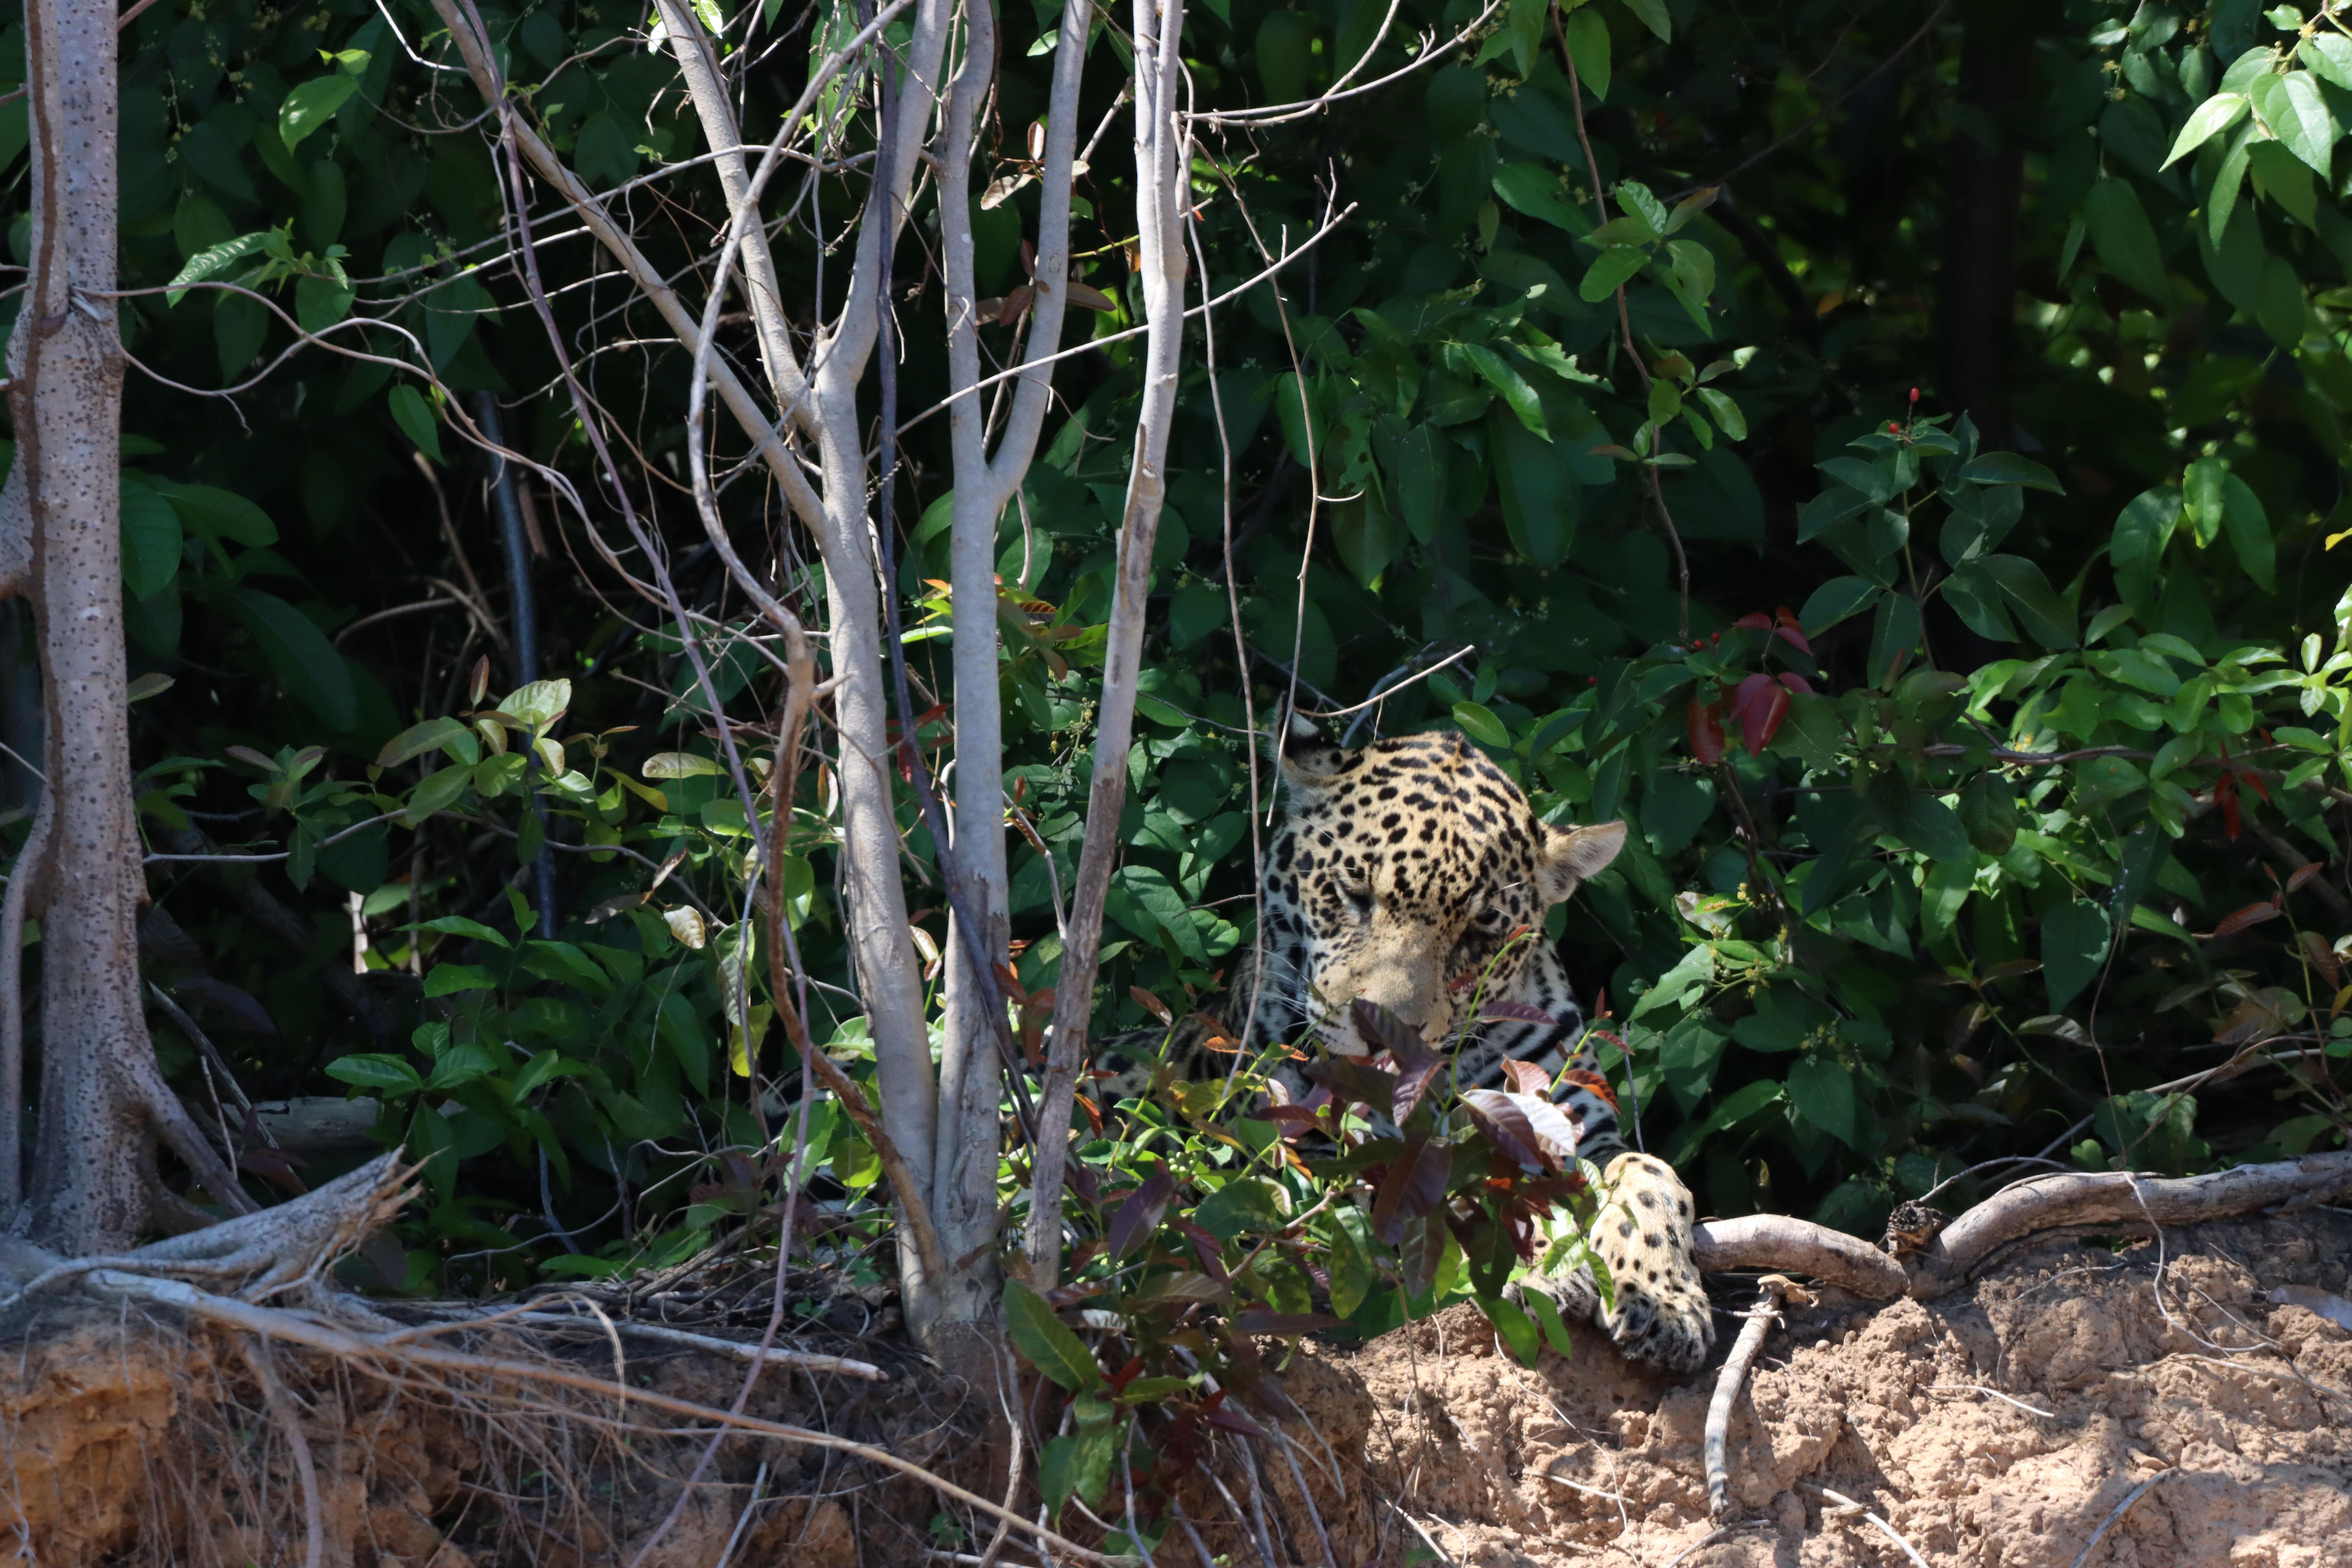
Jaguar: Lua